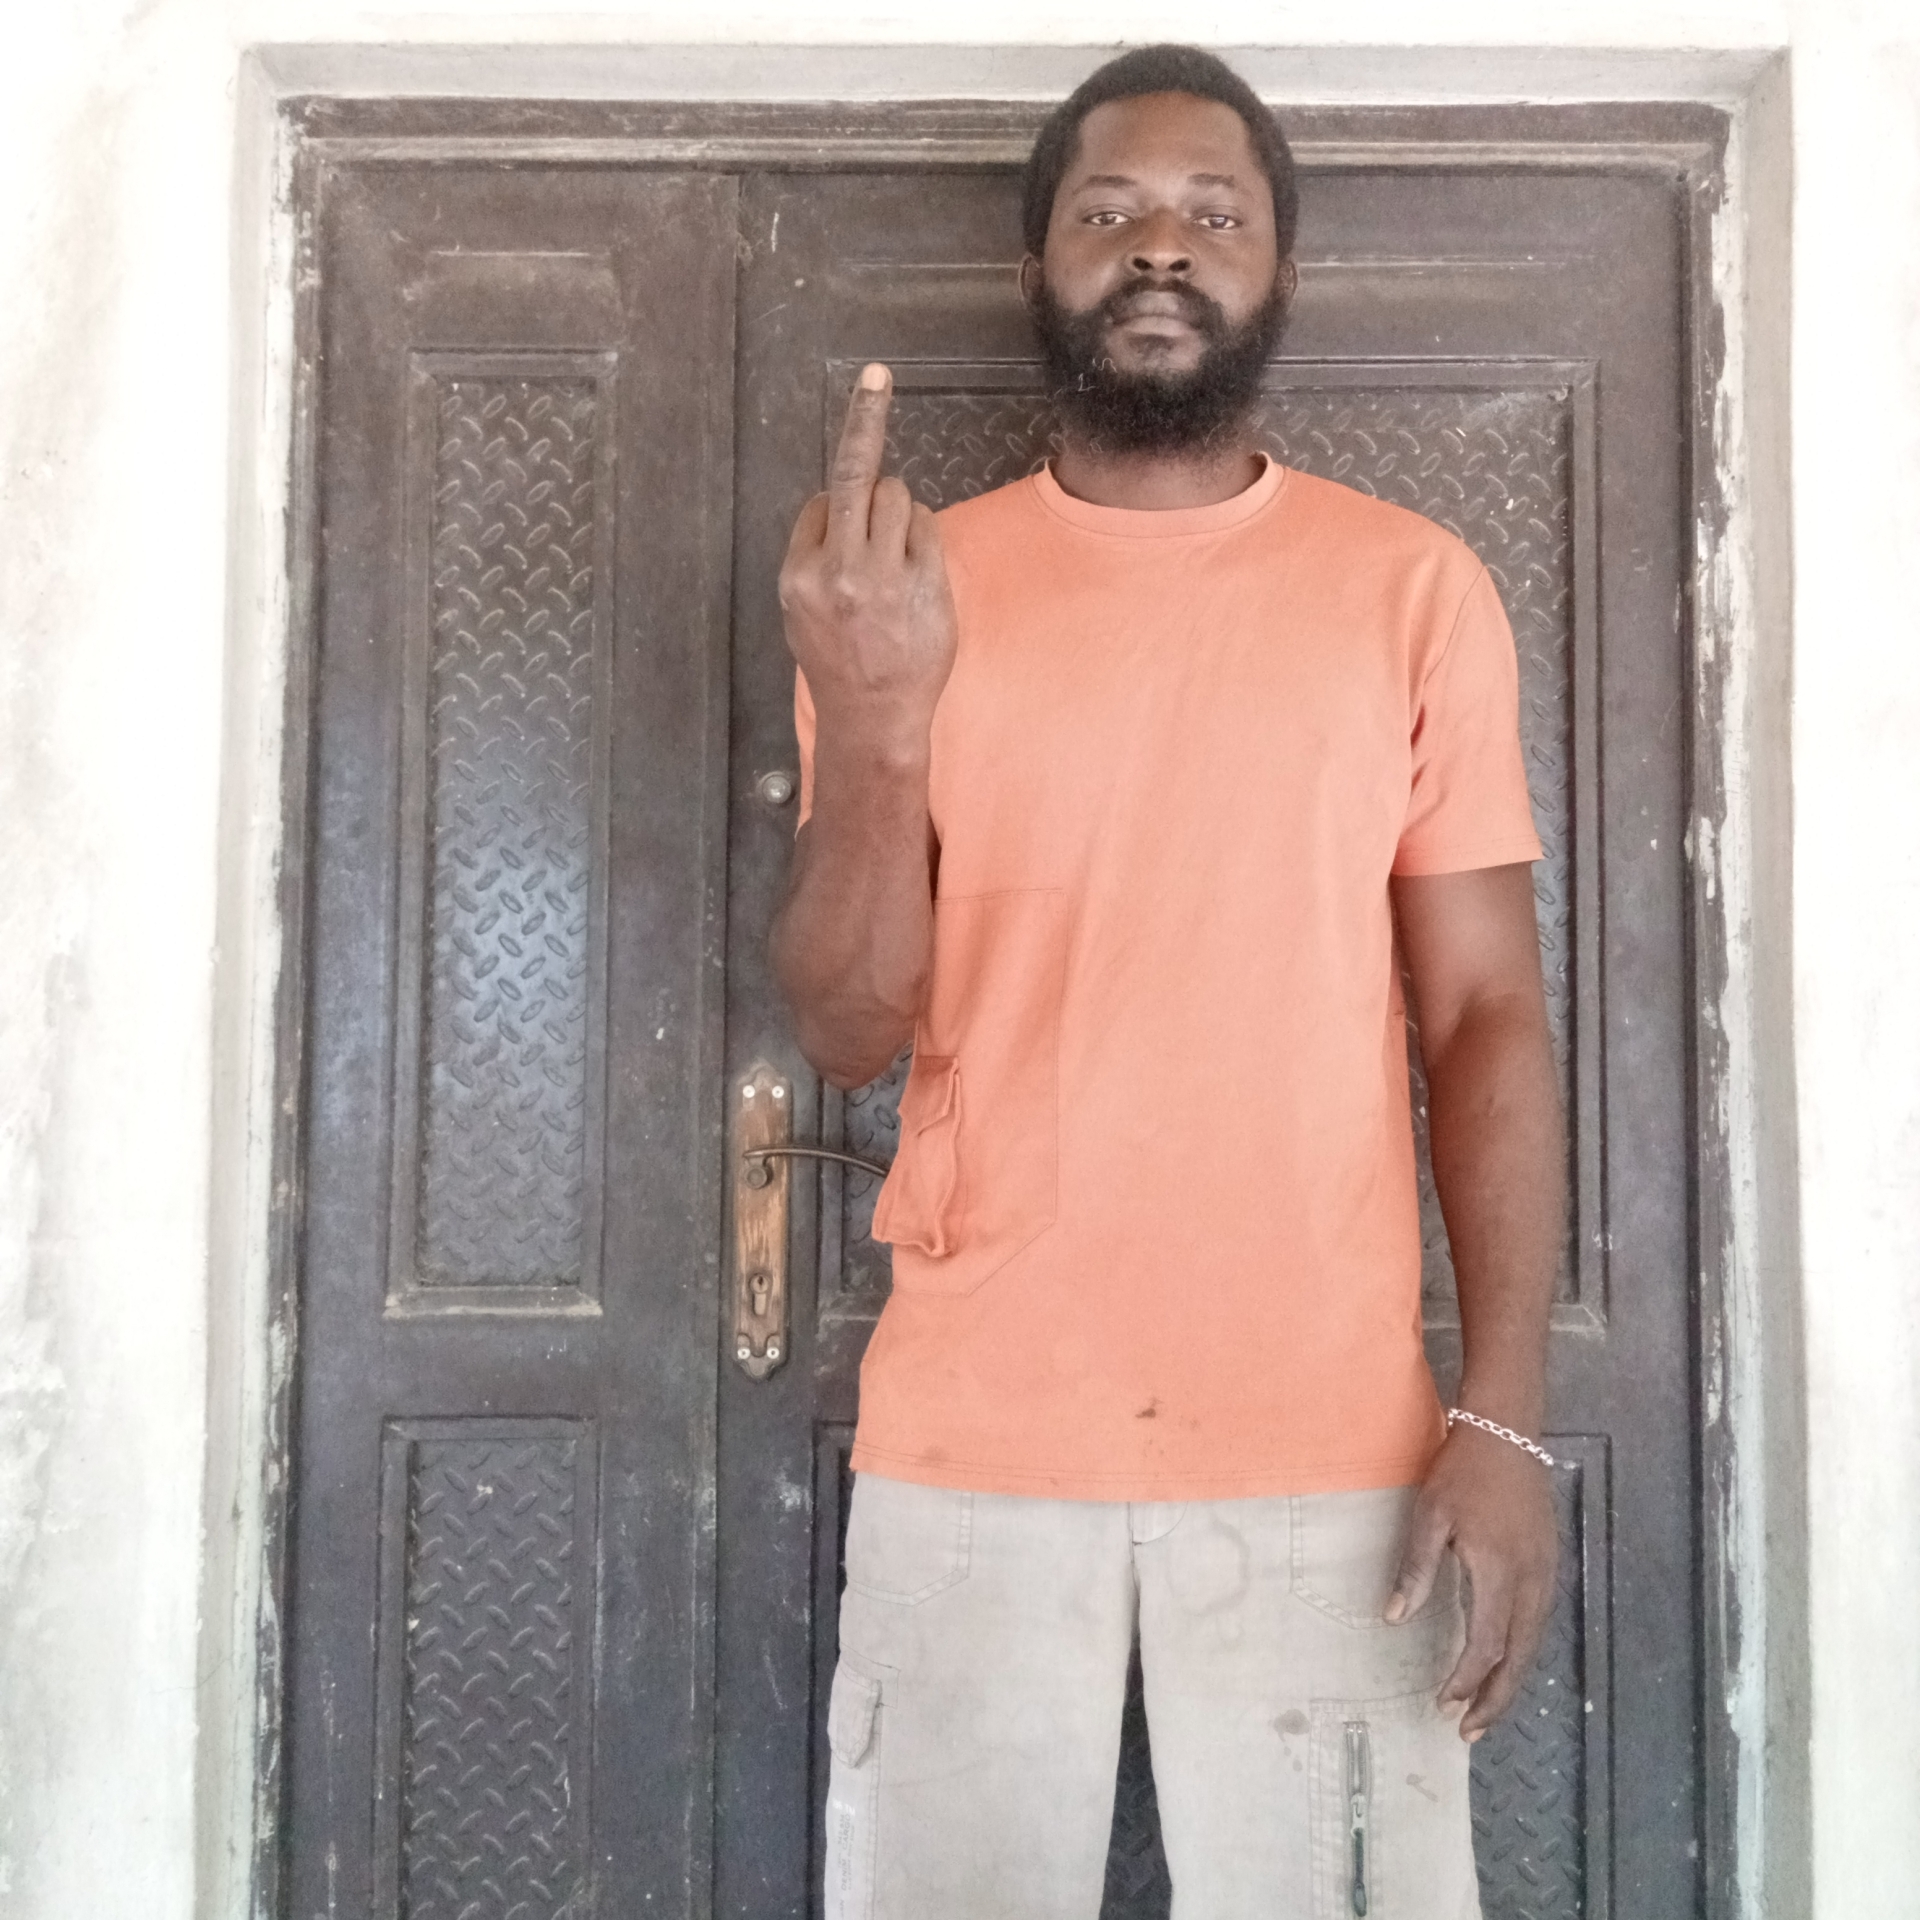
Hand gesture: middle_finger